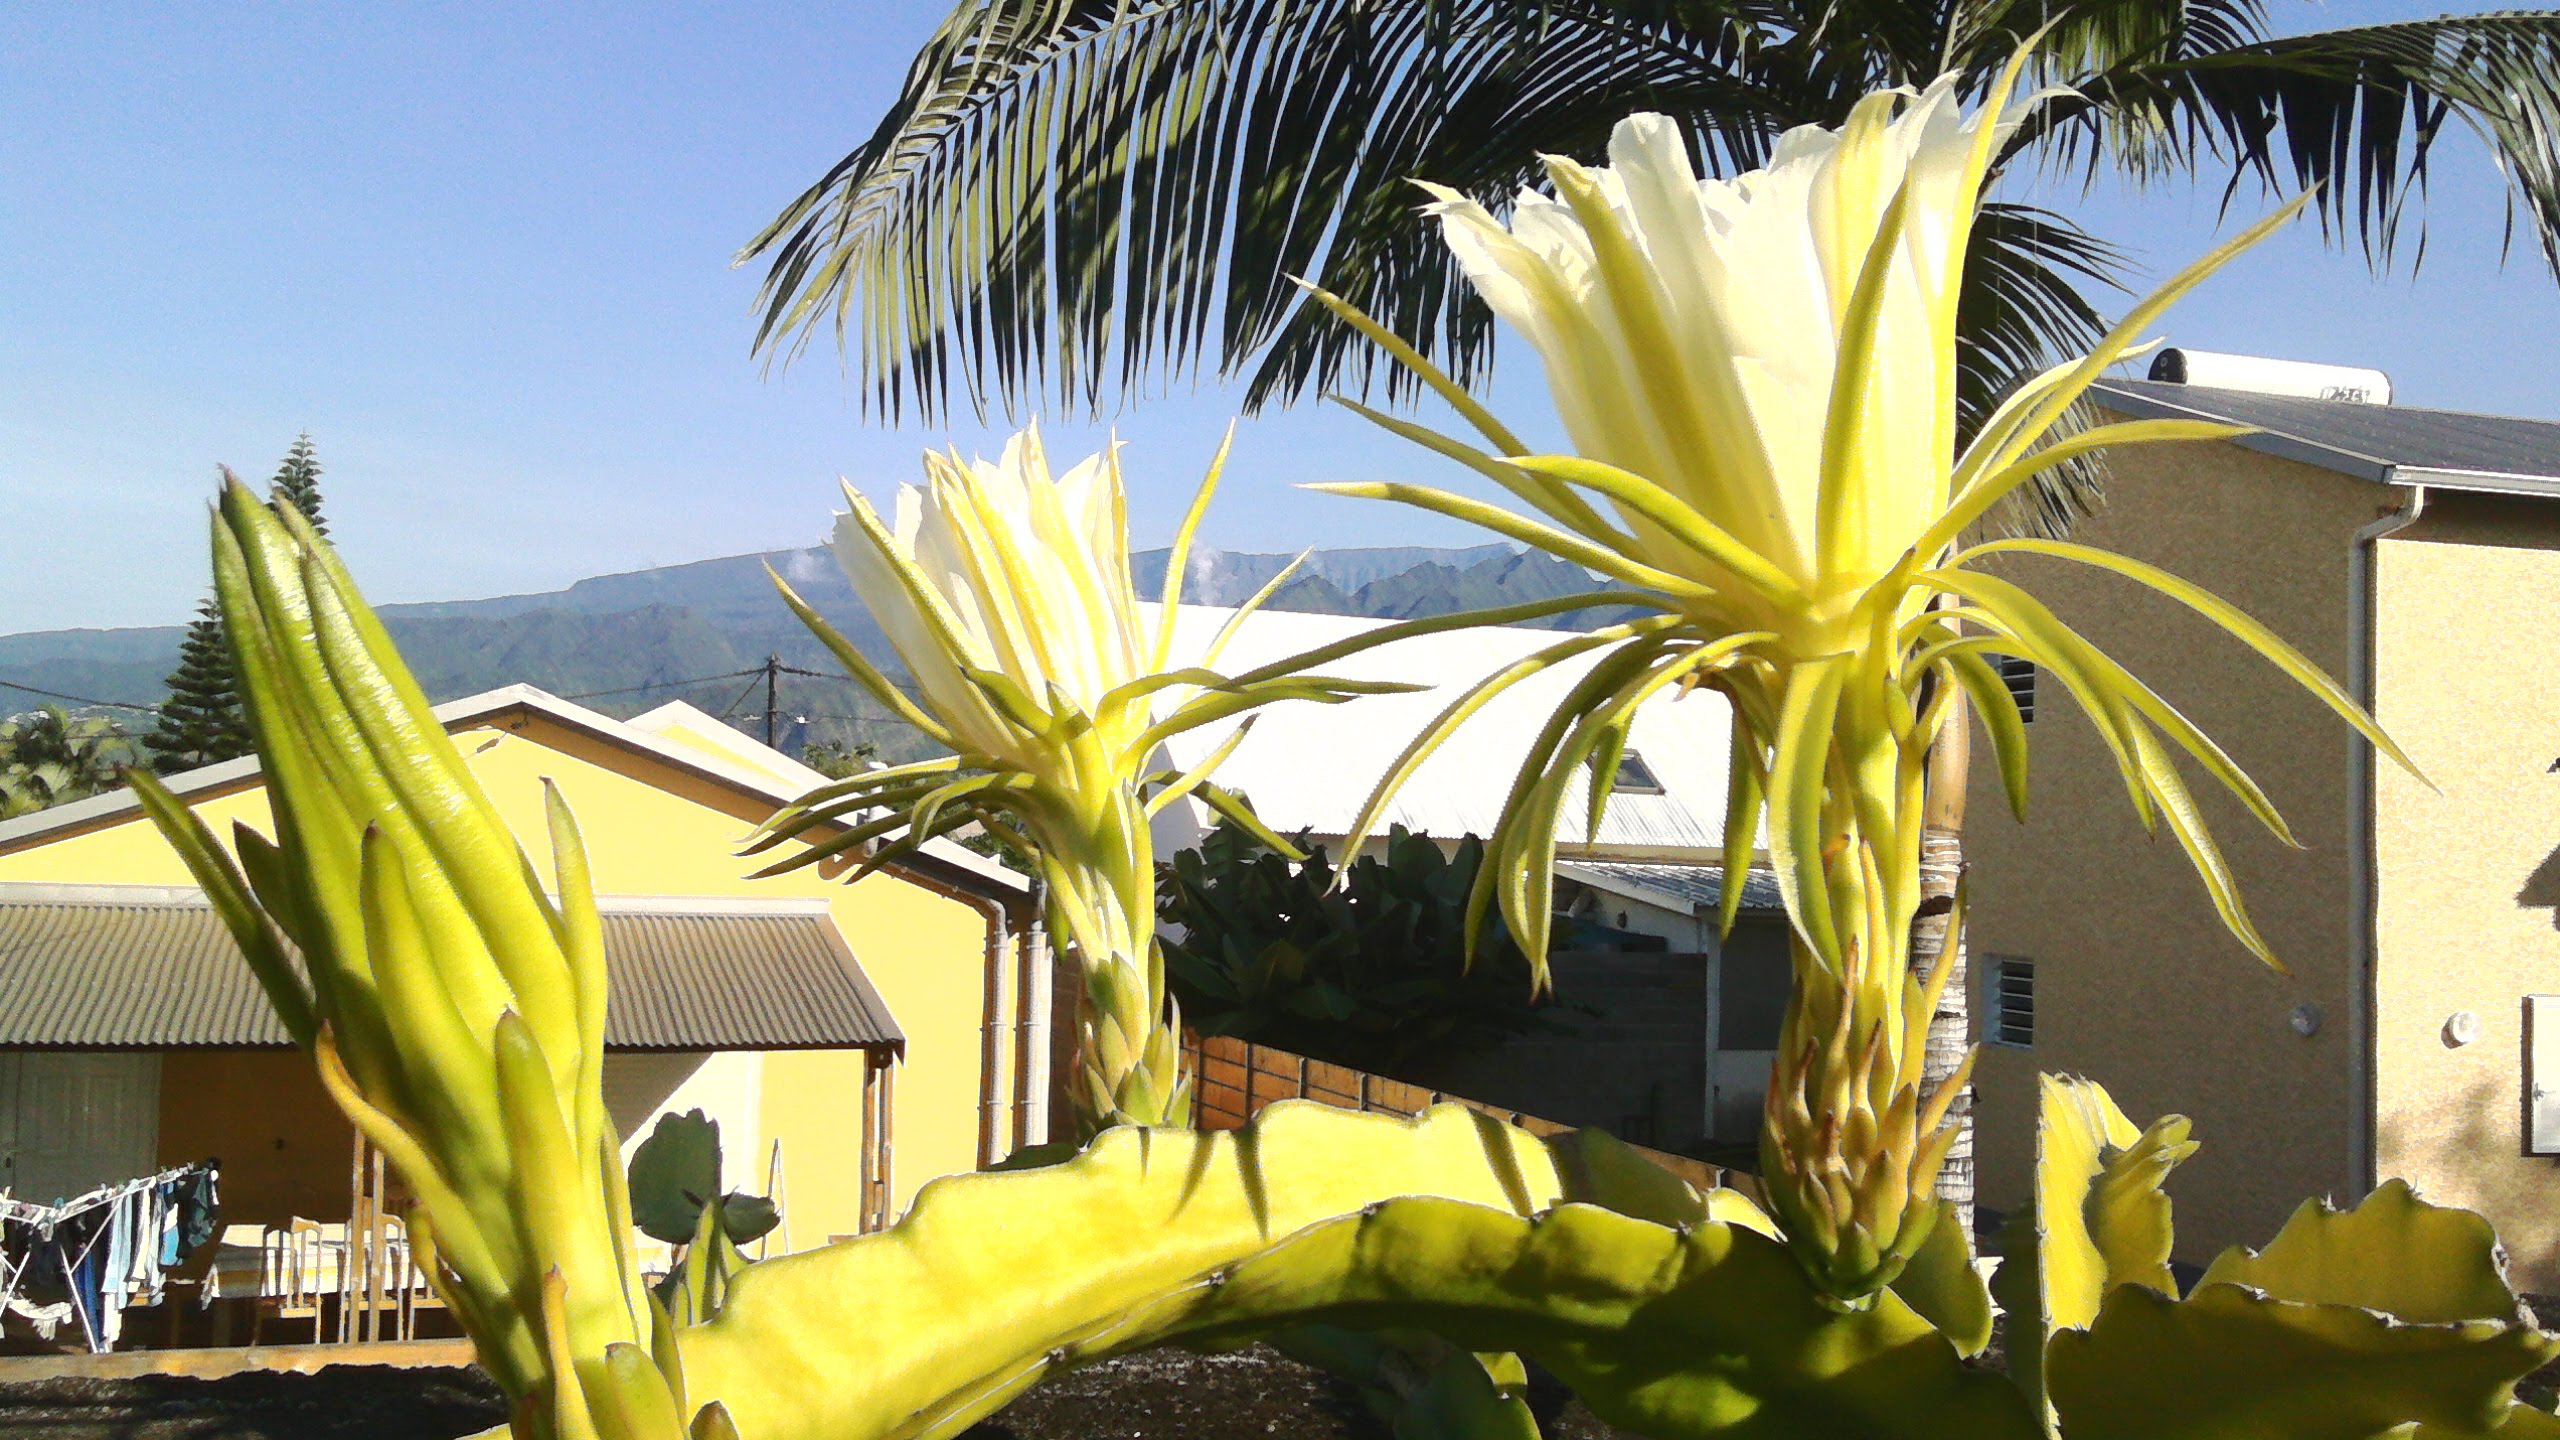
flower, yellow, plant, majorelle blue, tree, arecales, palm tree, vacation, tropics, house